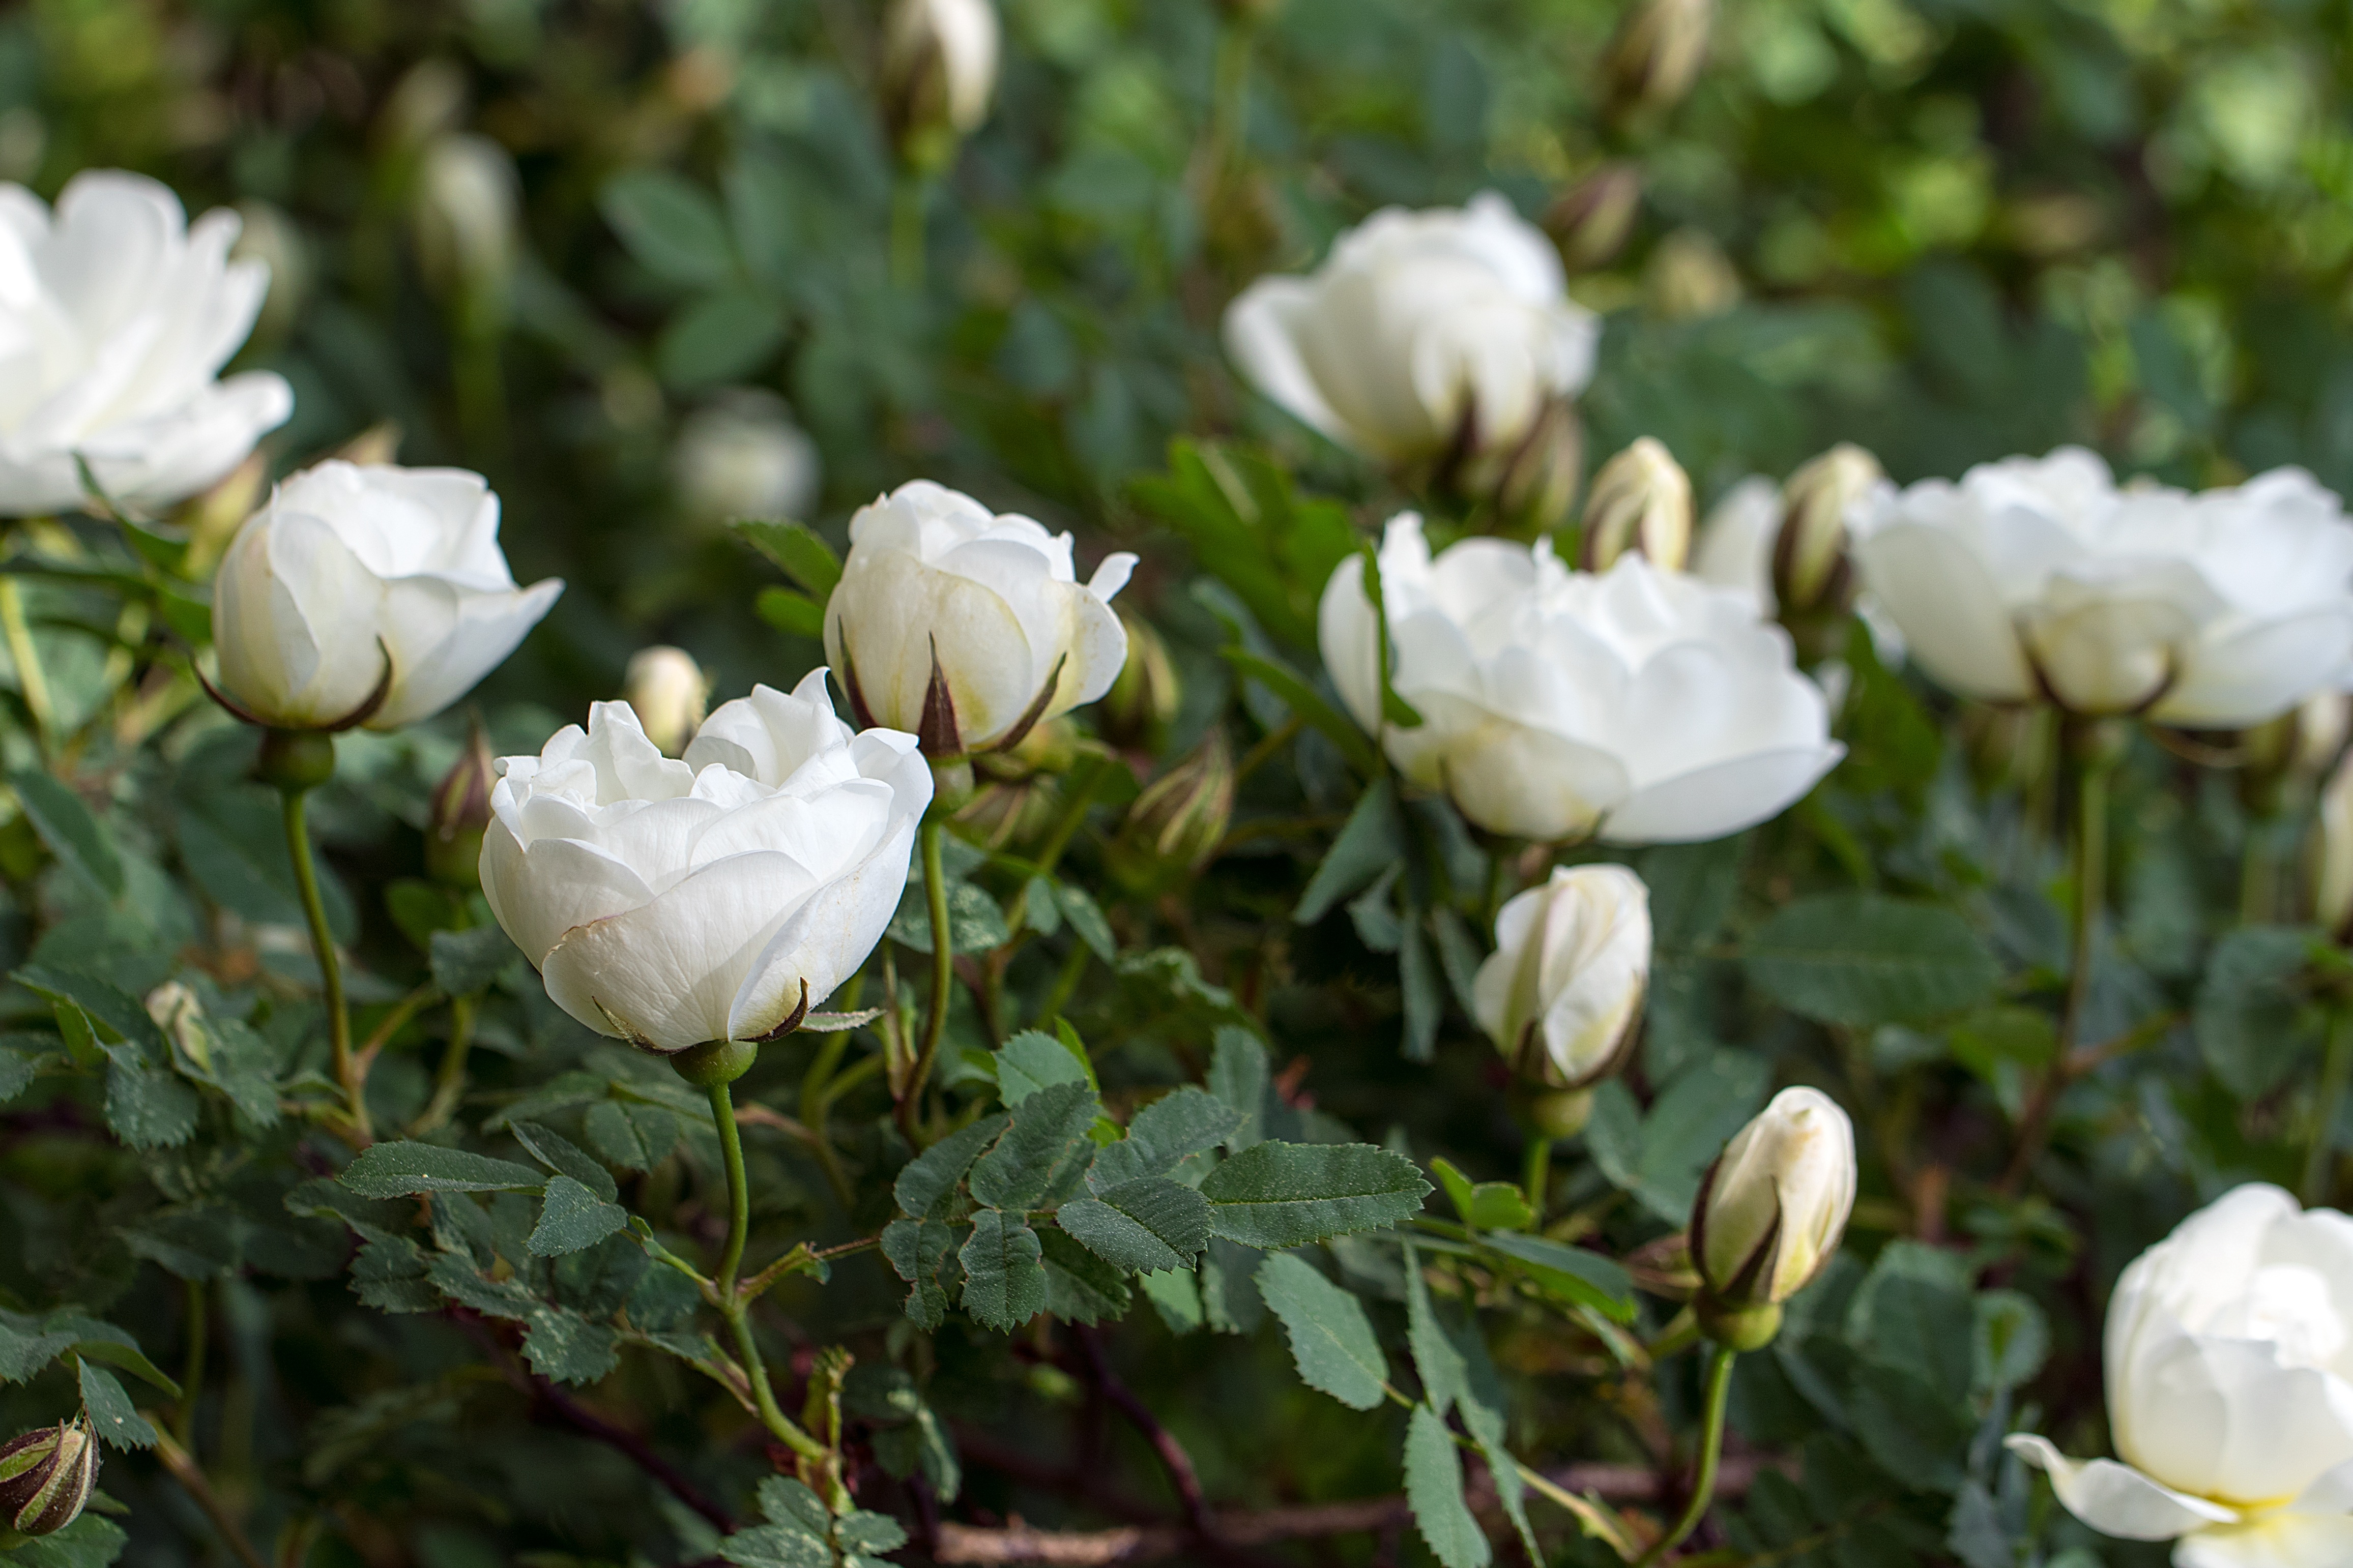
nature, blossom, plant, white, flower, petal, summer, bush, rose, botany, flora, wildflower, roses, shrub, flowering plant, garden roses, rose family, burnet rose, land plant